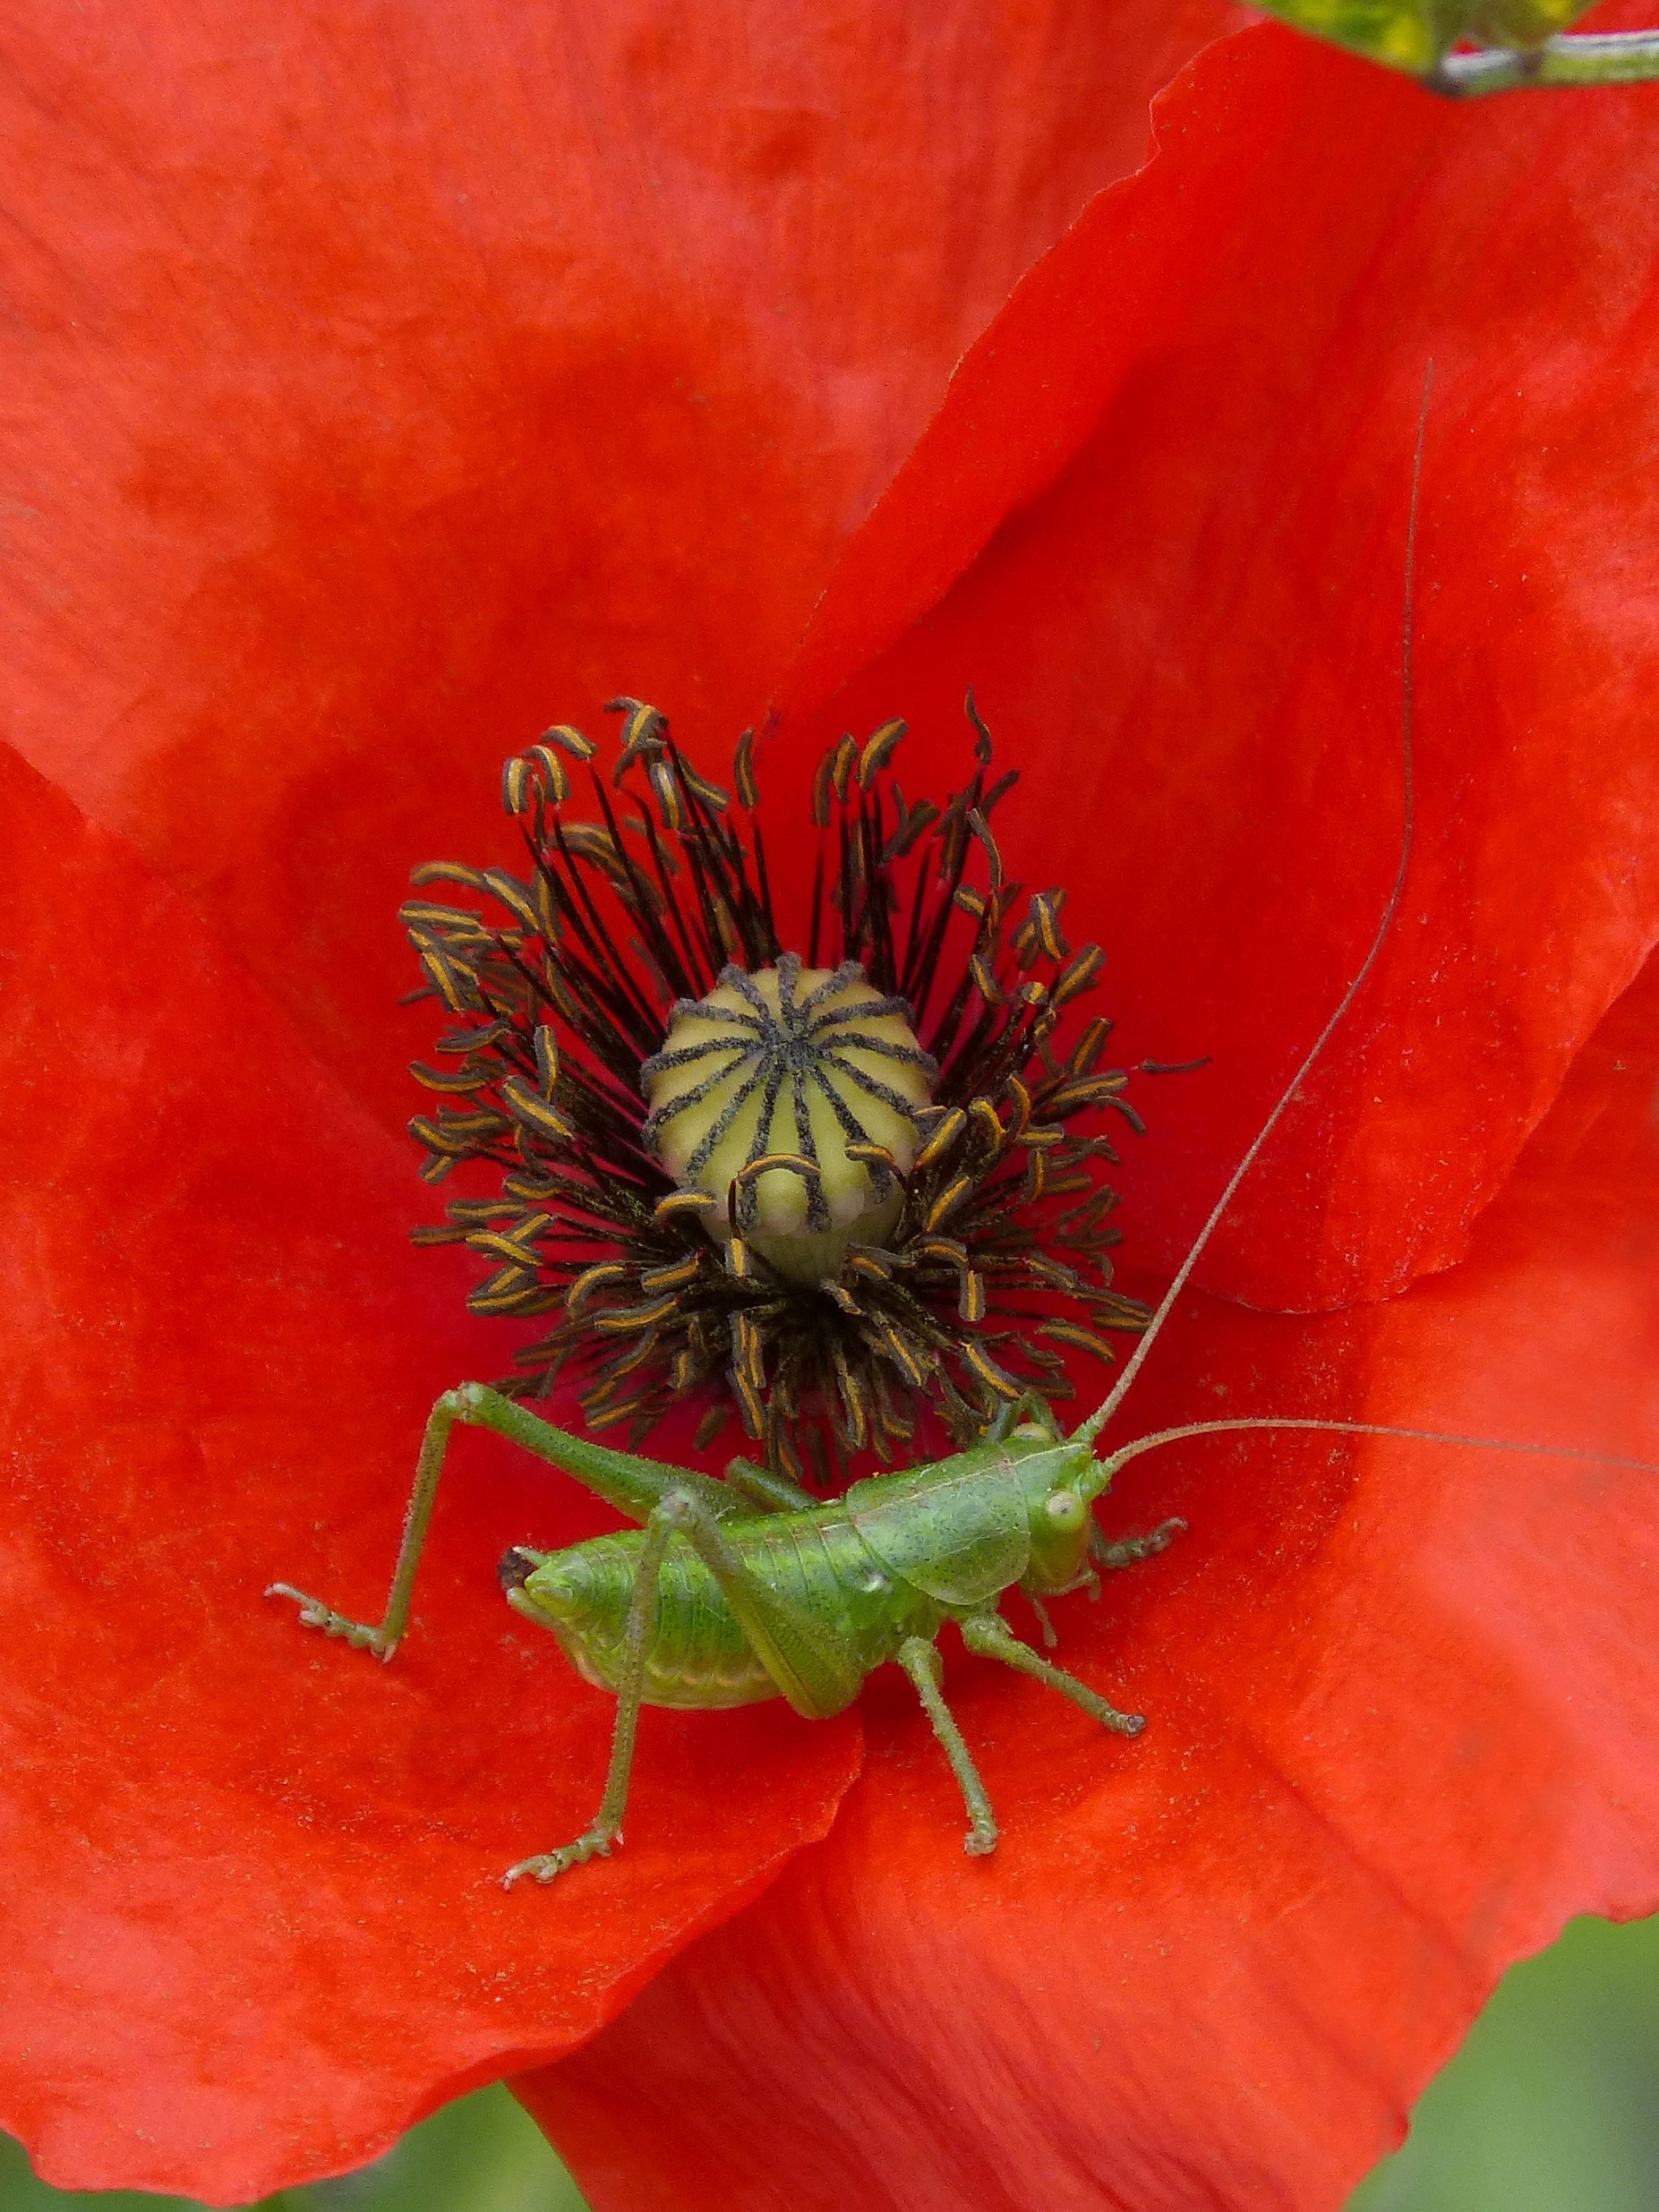
plant, flower, petal, red, small, botany, flora, close up, tiny, beauty, detail, poppy, coquelicot, macro photography, flowering plant, green grasshopper, ababol, plant stem, land plant, poppy family